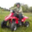
Label: lawn_mower